Ford Probe

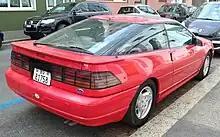
Ford Probe GT rear

The GT included all the equipment of the LX, but featured the F2T 2.2 L turbocharged, intercooled 4-cylinder engine that produced and of torque. It came with an IHI RHB5-VJ11 turbocharger and an intercooler to the intake tract, as well as a knock sensor and electronic boost controller to the engine-control system. The boost pressure was in the vicinity of 2,500 rpm. The GT version also came with 4-wheel disc brakes with ABS, a 3-way adjustable suspension utilizing variable damping shocks, and a speed-sensitive variable-assist power steering (VAP). The Probe GT's suspension system was based on a Mazda design, but its tuning was different and included nitrogen-gas pressurized front and rear struts, with stabilizer bars.